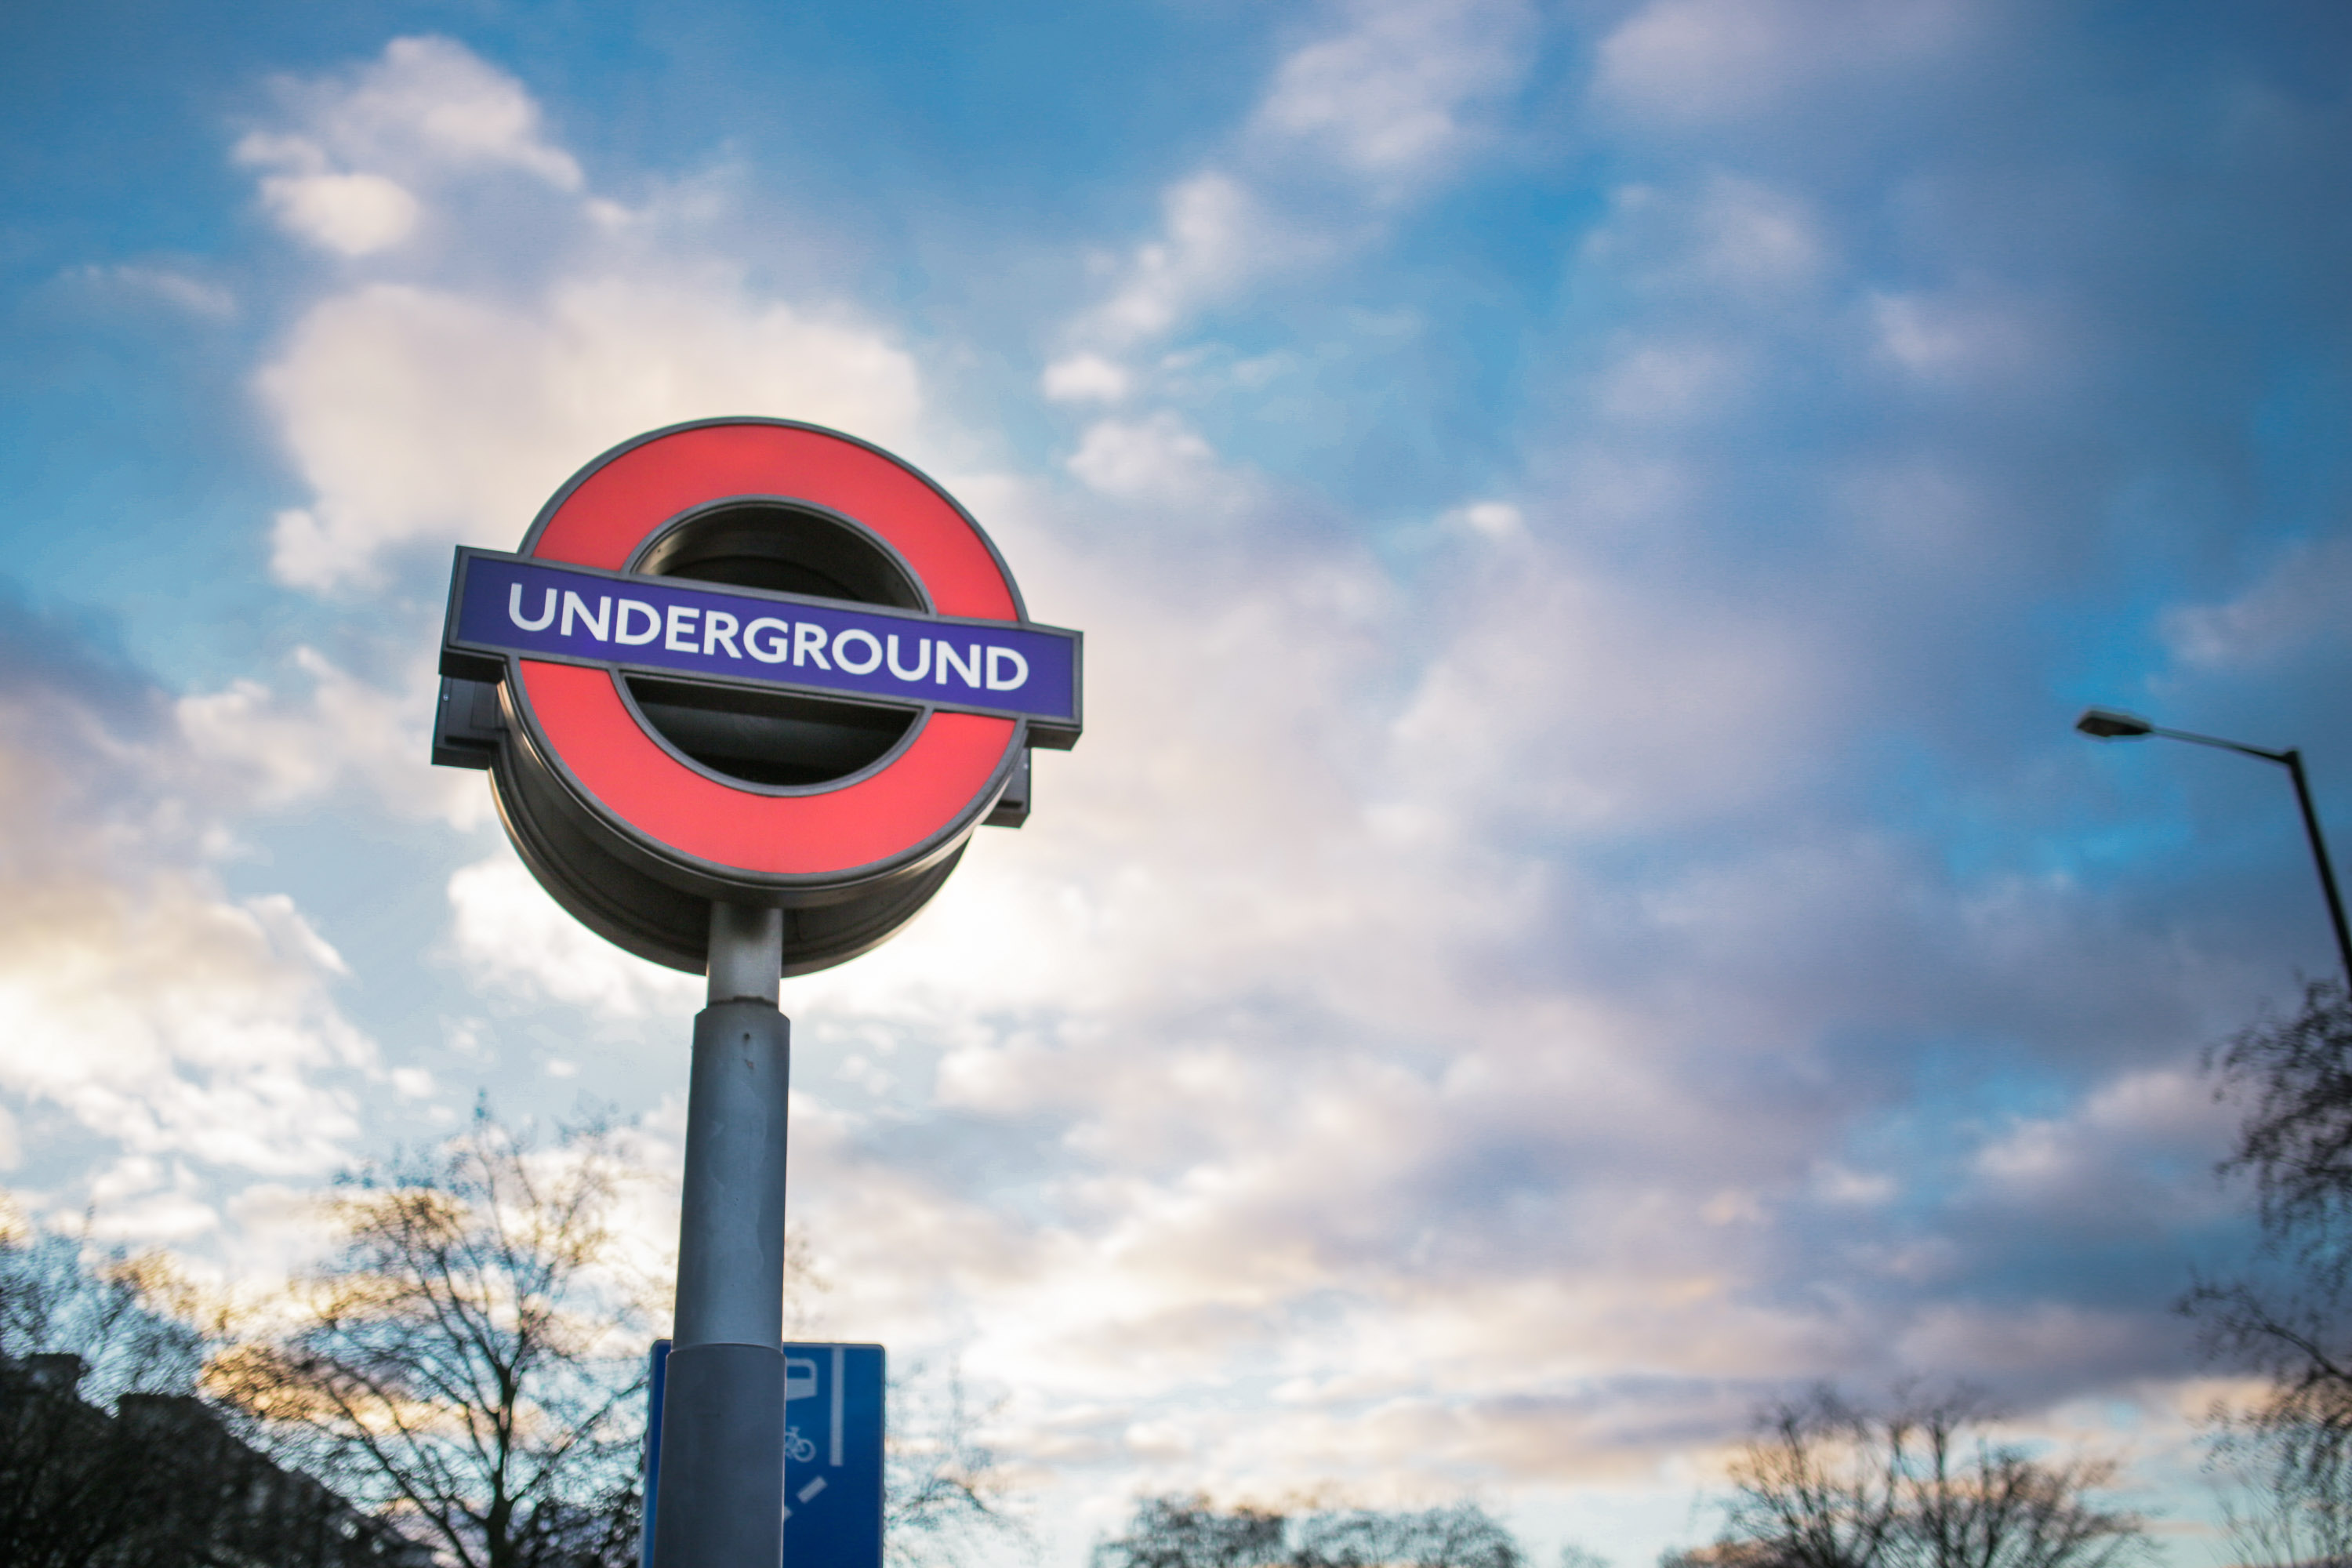
sky, cloud, signage, sign, street sign, traffic sign, road, stop sign, cumulus